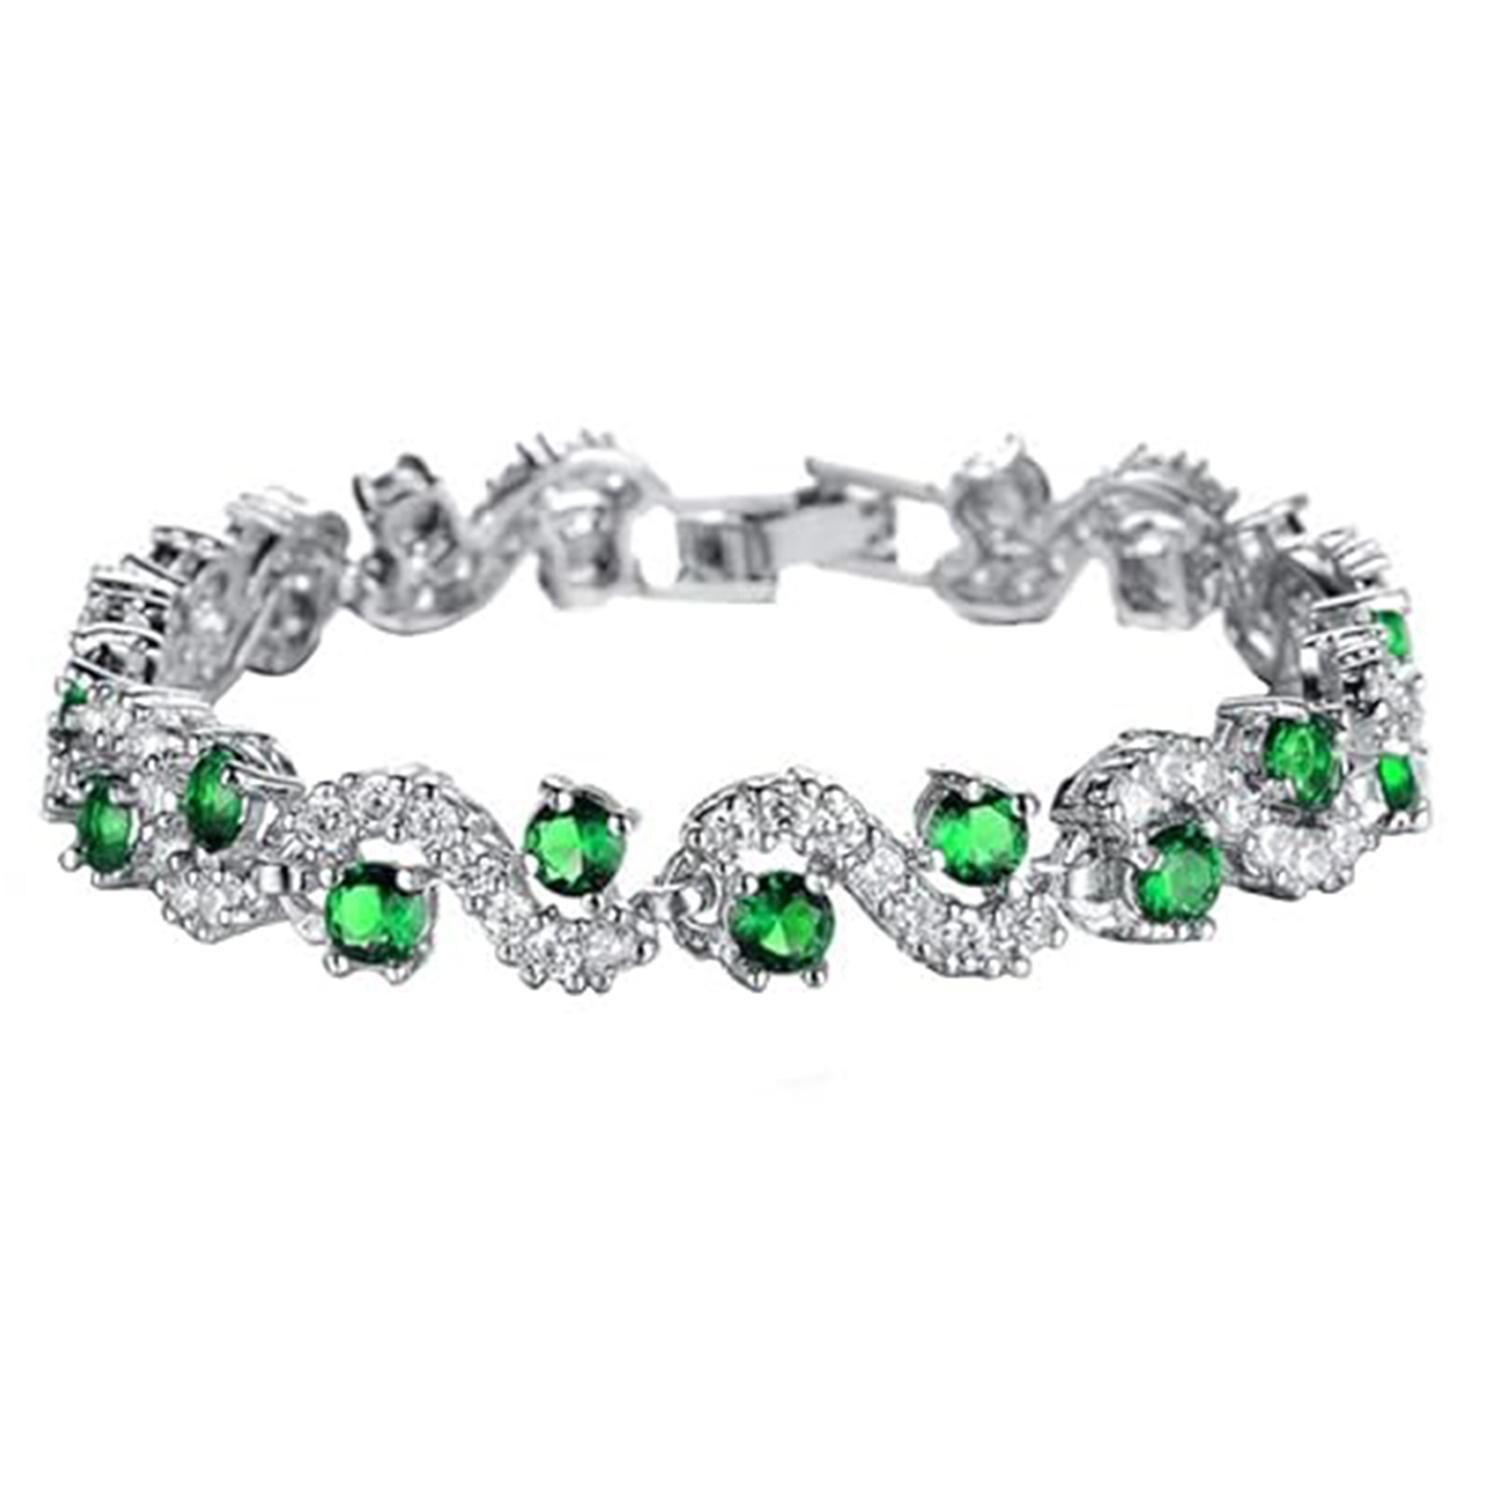
Mahi Rhodium Plated Green and White Crystals Studded Kada / Bracelet for Women (BR1101046RGre)
Type: Bracelets & Bangles
Brand: Mahi
Price: Rs. 409
 Very feminine, this must-have design can be worn on any occasion to boost up your style factor and enhance the ultra beauty factor. With either an Indian, or a western look, this bracelet gives a glamorous look, with its royal green color, which gives you the choice to wear it with any dress of matching color.
Features: Elegant Design: Our bracelet features a timeless and elegant design that adds a touch of sophistication to any outfit.,Content in Box : 1 Bracelet ; Metal : Alloy ; Plating : Rhodium Plated ; Stone : Crystal ; Stone Color : Green, White ; Size : Standard,Eye-catching design: This bracelet feature a stunning and unique design that will instantly elevate any outfit.,A perfect gift. Treat yourself to or the one you love. A fantastic Christmas Diwali holi or any occasion present that is sure to hit the mark.,It is advisable to store jewellery in a zip lock pouch (air tight pouch), keep away from water perfume and other chemicals and clean it with dry and soft cloth. Country of Origin : India
Included: 1-Bracelet